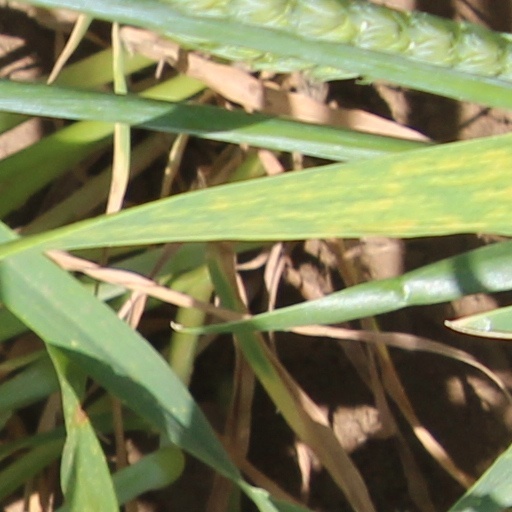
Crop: wheat